History of South Korea

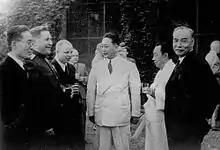
Lyuh Woon-hyung (far right) at the in 1947

Emperor Hirohito announced the surrender of the Empire of Japan to the Allied Powers on 15 August 1945. General Order No. 1 for the surrender of Japan (prepared by the Joint Chiefs of Staff of U.S. military forces and approved on 17 August 1945) prescribed separate surrender procedures for Japanese forces in Korea north and south of the 38th parallel. After Japan's surrender to the Allies (formalised on 2 September 1945), division at the 38th parallel marked the beginning of Soviet and U.S. occupation of the North and South, respectively. This division was meant to be temporary, to be replaced by a trusteeship of the United States, United Kingdom, Soviet Union, and Republic of China which would prepare for Korean independence. The trusteeship had been discussed at the Yalta Conference in February 1945. U.S. forces landed at Incheon on 8 September 1945, and established a military government shortly thereafter. Lieutenant General John R. Hodge, their commander, took charge of the government. Faced with mounting popular discontent, in October 1945 Hodge established the Korean Advisory Council. The Provisional Government of the Republic of Korea, which had operated from China, sent a delegation with three interpreters to Hodge, but he refused to meet with them. Likewise, Hodge refused to recognize the newly formed People's Republic of Korea and its People's Committees, and outlawed it on 12 December. A year later, an interim legislature and interim government were established, headed by Kim Kyu-shik and Syngman Rhee respectively. Political and economic chaos – arising from a variety of causes – plagued the country in this period. The after-effects of the Japanese exploitation remained in the South, as in the North. In addition, the U.S. military was largely unprepared for the challenge of administering the country, arriving with little knowledge of the language, culture or political situation. Thus many of their policies had unintended destabilizing effects. Waves of refugees from North Korea and returnees from abroad added to the turmoil.